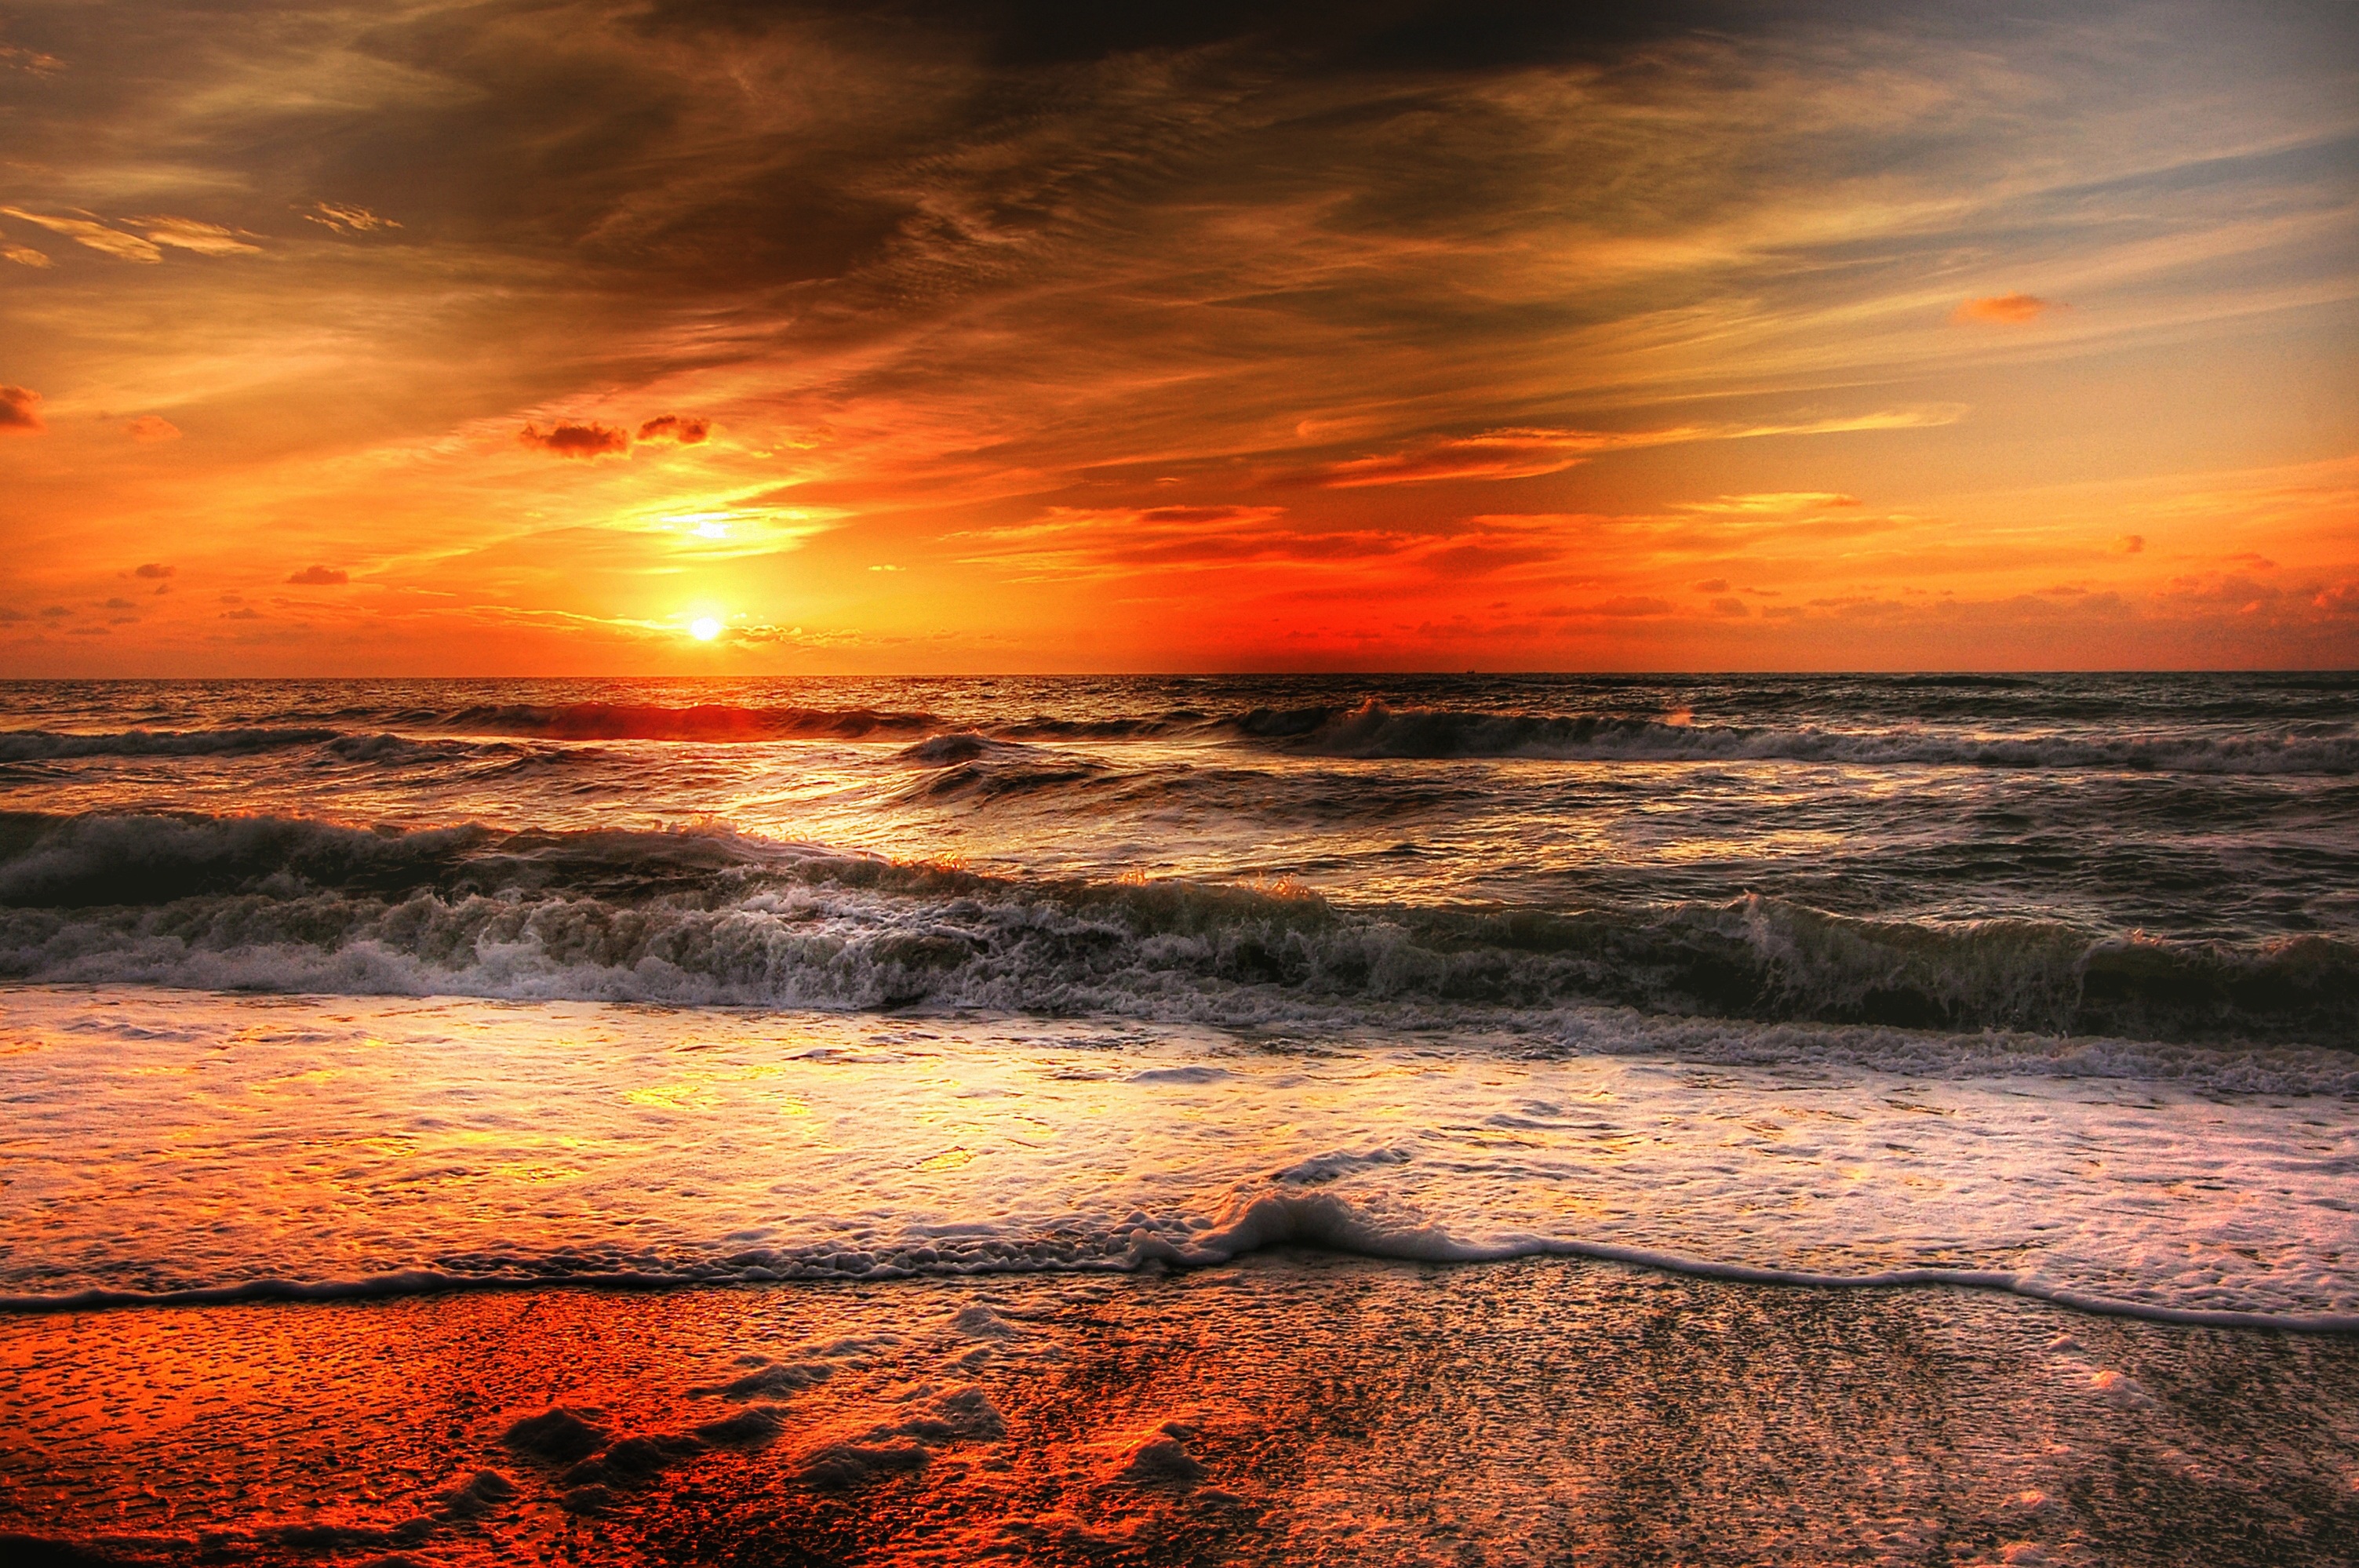
beach, landscape, sea, coast, water, nature, sand, ocean, horizon, cloud, sky, sun, sunrise, sunset, sunlight, morning, shore, wave, wind, dawn, summer, dusk, evening, twilight, reflection, holiday, romance, romantic, blue, clouds, relaxation, gold, denmark, mood, north sea, abendstimmung, sunbeam, atmospheric, afterglow, evening sky, by the sea, summer holiday, summer evening, wind wave